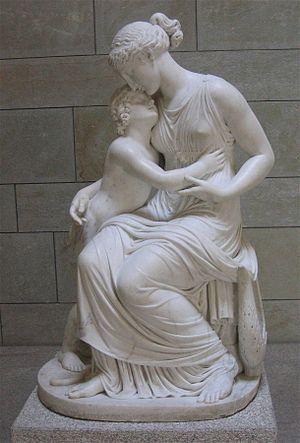
Konrad Eberhard, né le 25 novembre 1768 à Bad Hindelang et mort le 12 ou 13 mars 1859 à Munich, est un sculpteur, lithographe et peintre allemand. Il est le frère du sculpteur Franz Eberhard.